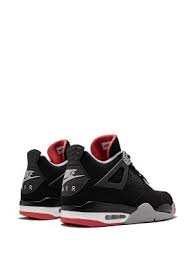
Label: Sneaker